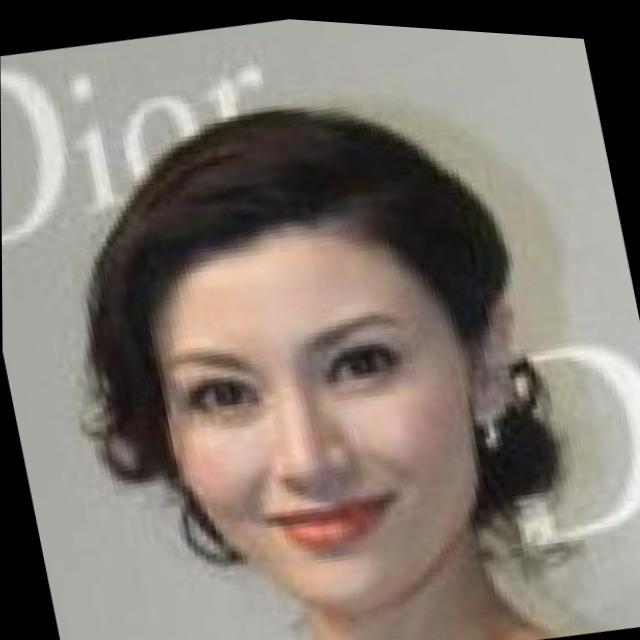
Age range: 21-44